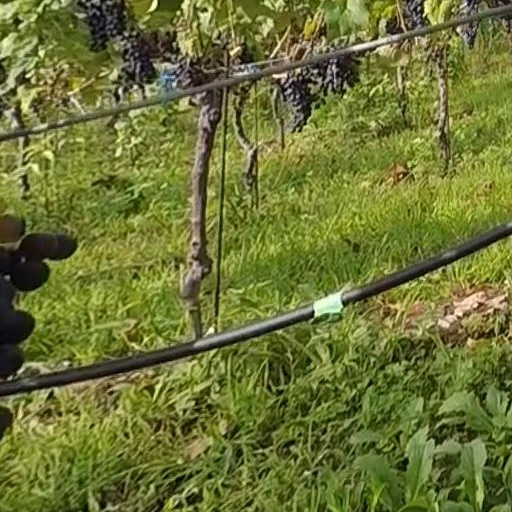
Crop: grape